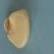
Maize quality: Good